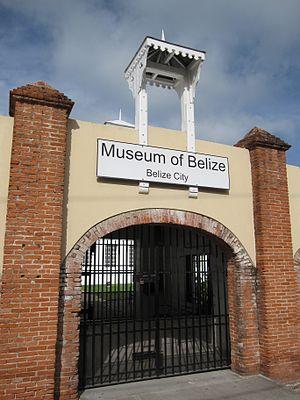
Portail en anse de panier